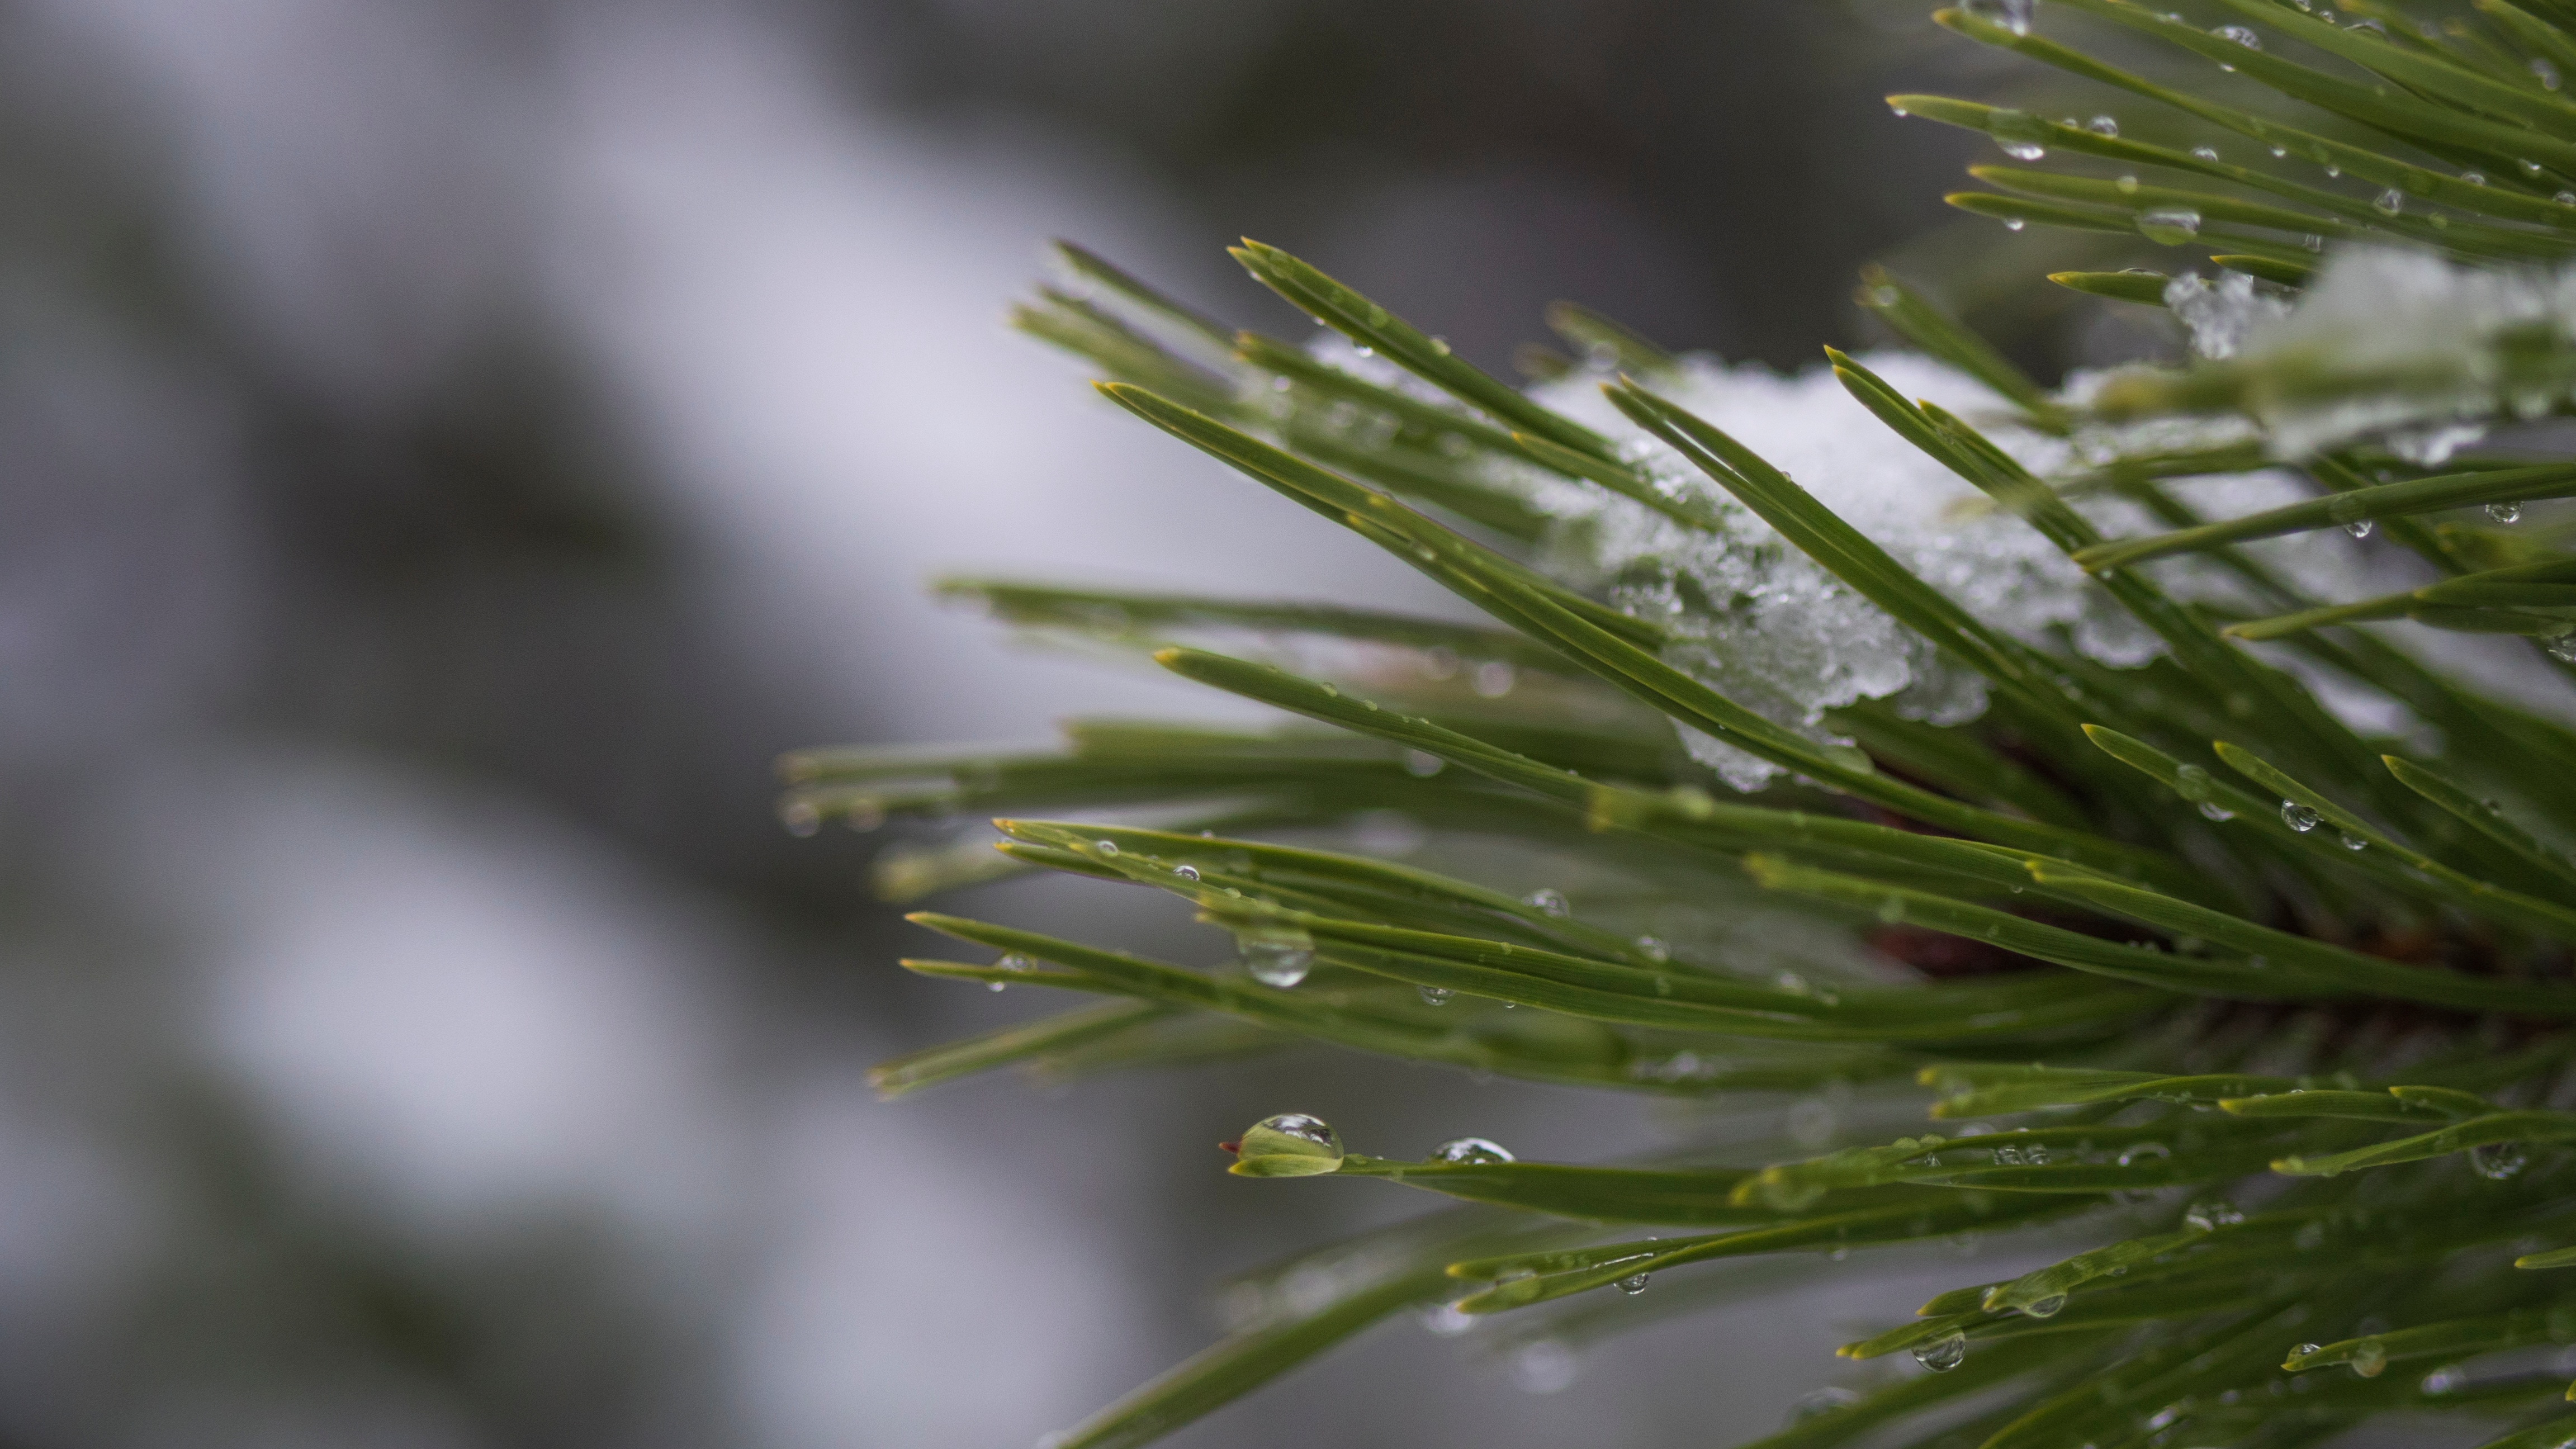
tree, nature, grass, branch, plant, leaf, flower, frost, green, evergreen, botany, fir, flora, twig, conifer, close up, spruce, larch, macro photography, pine family, plant stem, woody plant, land plant